Peter Tudvad

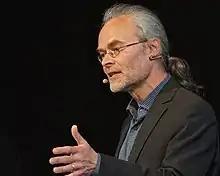
Peter Tudvad (2019)

Peter Tudvad (born 27 April 1966 in Holme south of Århus) is a Danish Søren Kierkegaard scholar, author, philosopher and social critic, formerly at the Søren Kierkegaard Research Center and at the University of Copenhagen; he left the Søren Kierkegaard Research Center after a heated debate with colleague Joakim Garff, whose Kierkegaard biography he lambasted in his own book "Kierkegaards København".